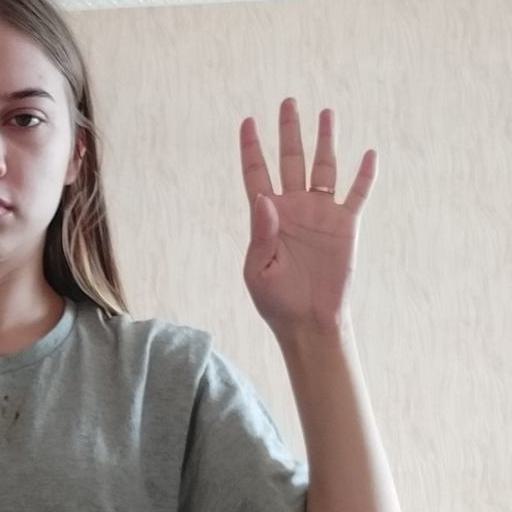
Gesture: four